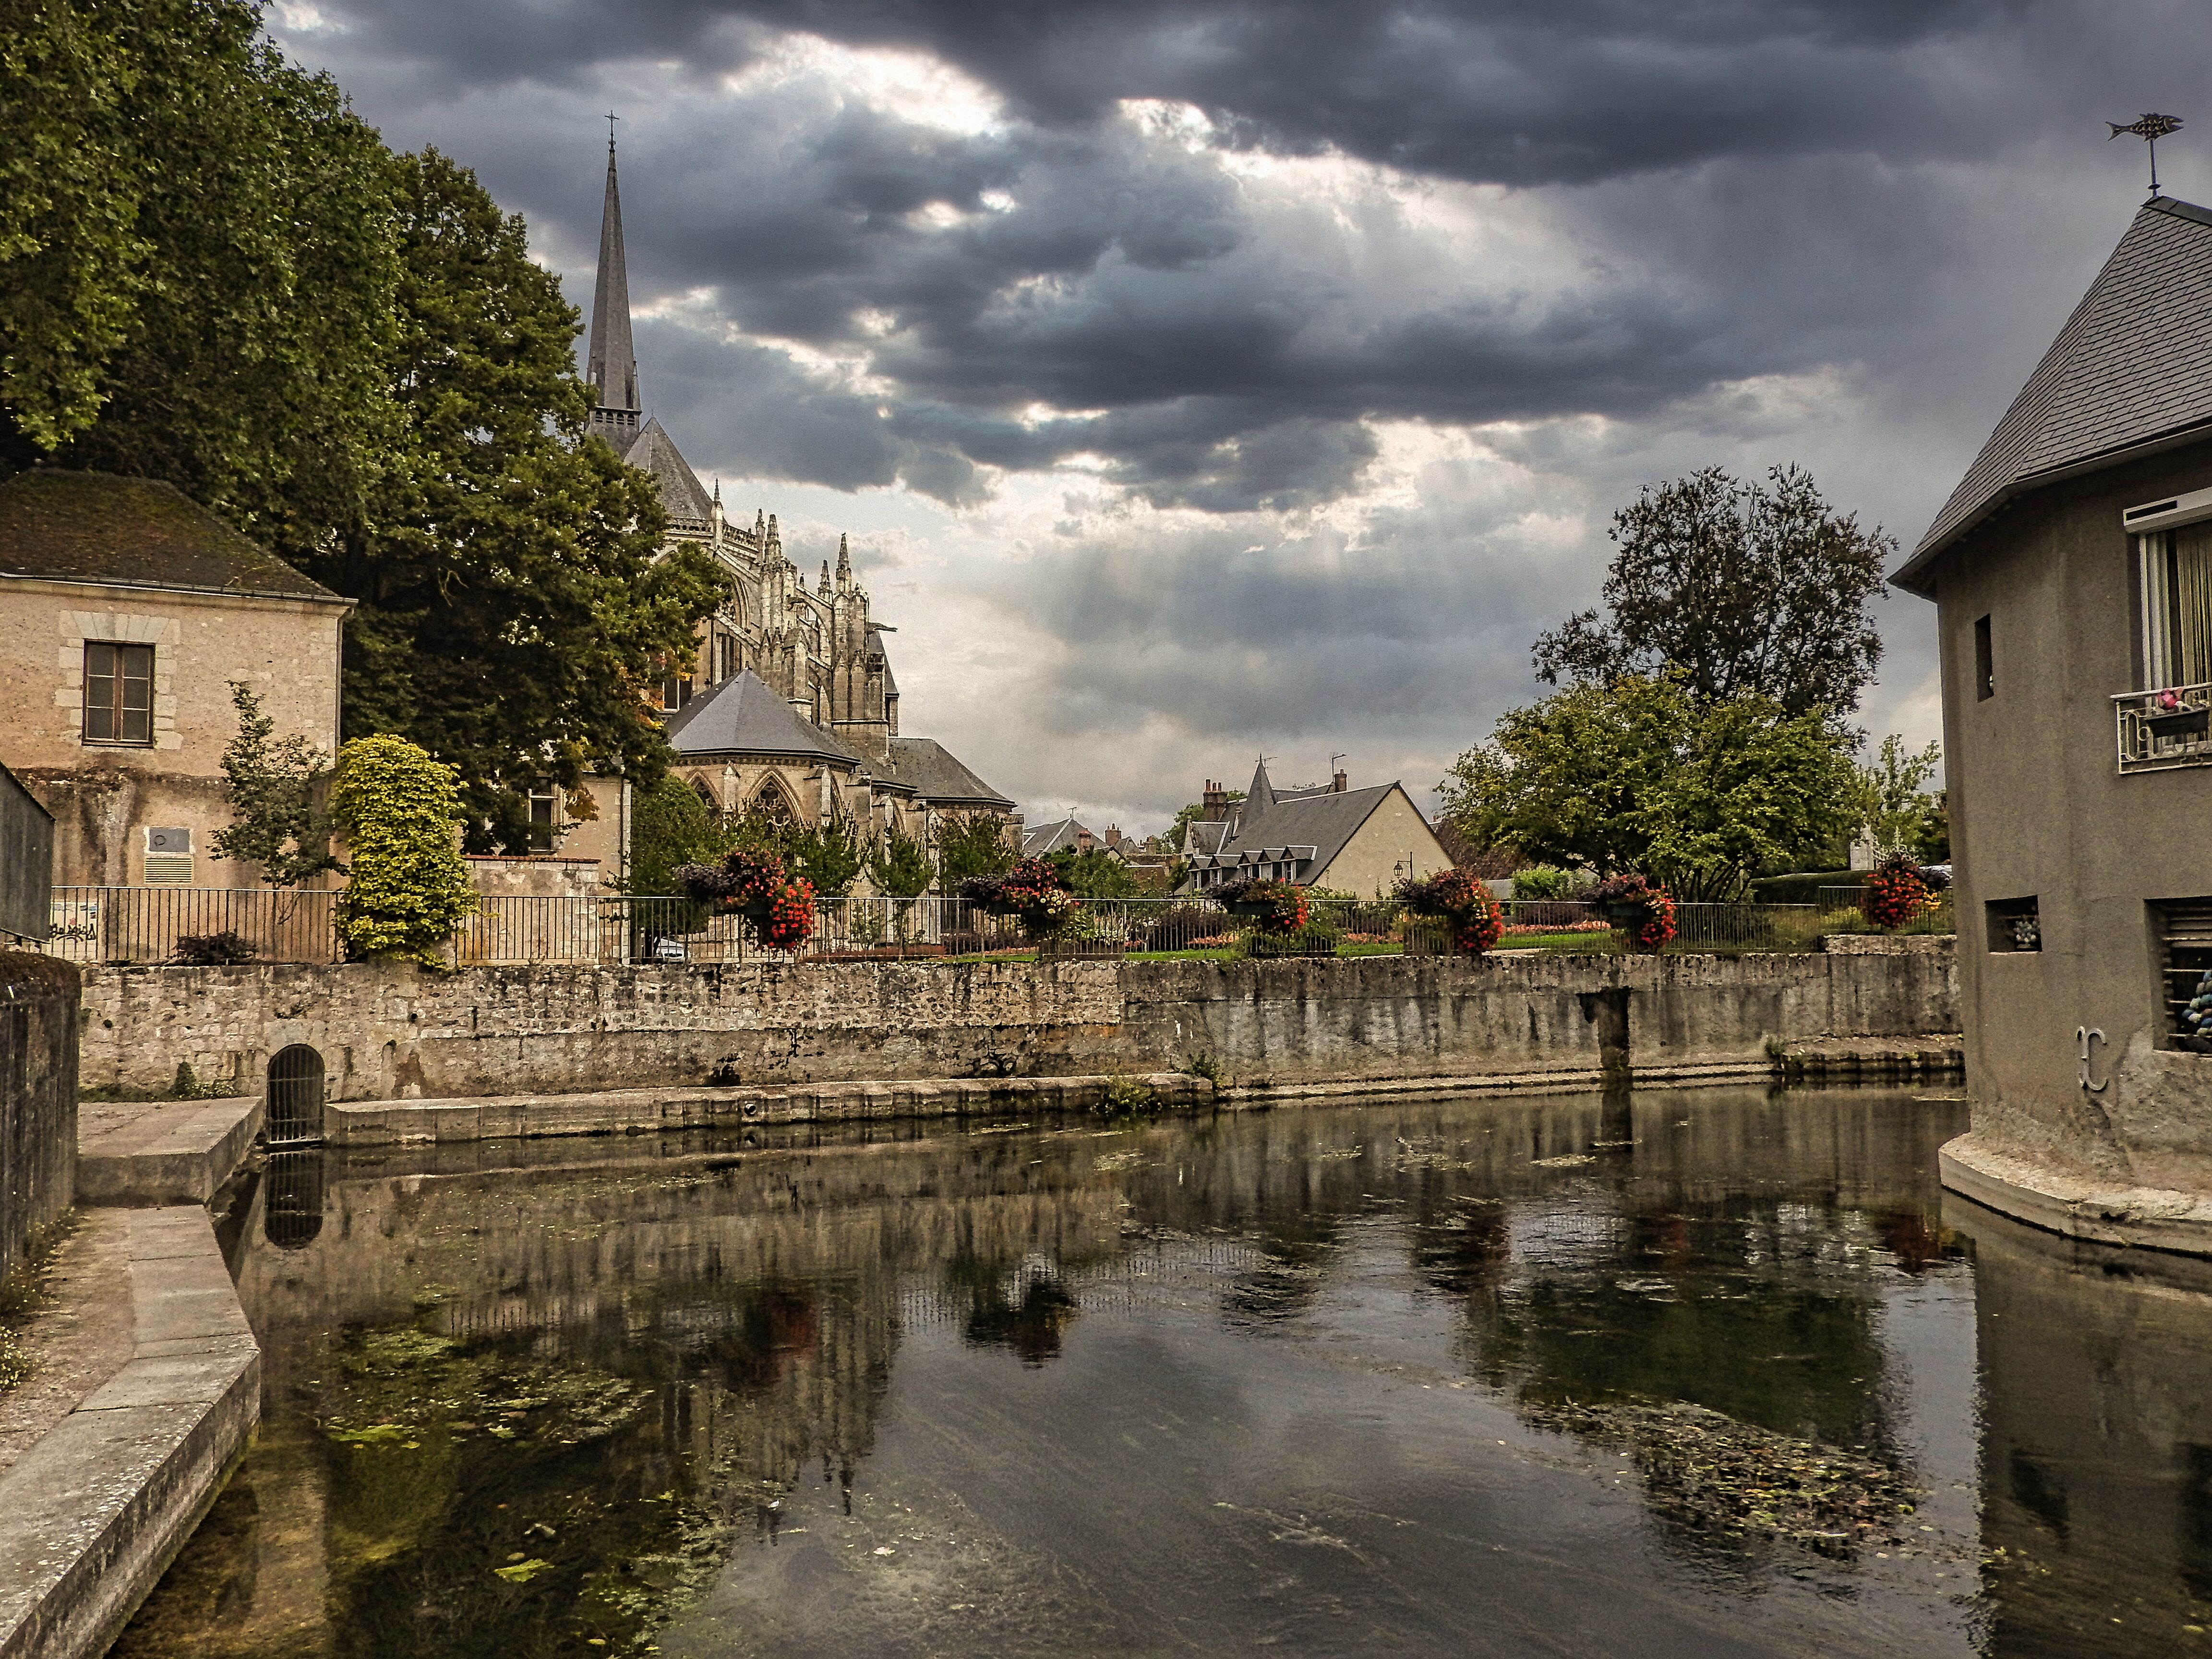
Vendome, nature, water, cloud, sky, water resources, window, plant, building, tree, watercourse, neighbourhood, biome, bank, public space, landscape, city, landmark, house, facade, road surface, leisure, urban area, human settlement, reflection, street, canal, bridge, wilderness, history, channel, ancient history, tourism, lake, cumulus, medieval architecture, village, historic site, vacation, evening, suburb, cobblestone, reservoir, road, pond, symmetry, river, town square, tourist attraction, moat